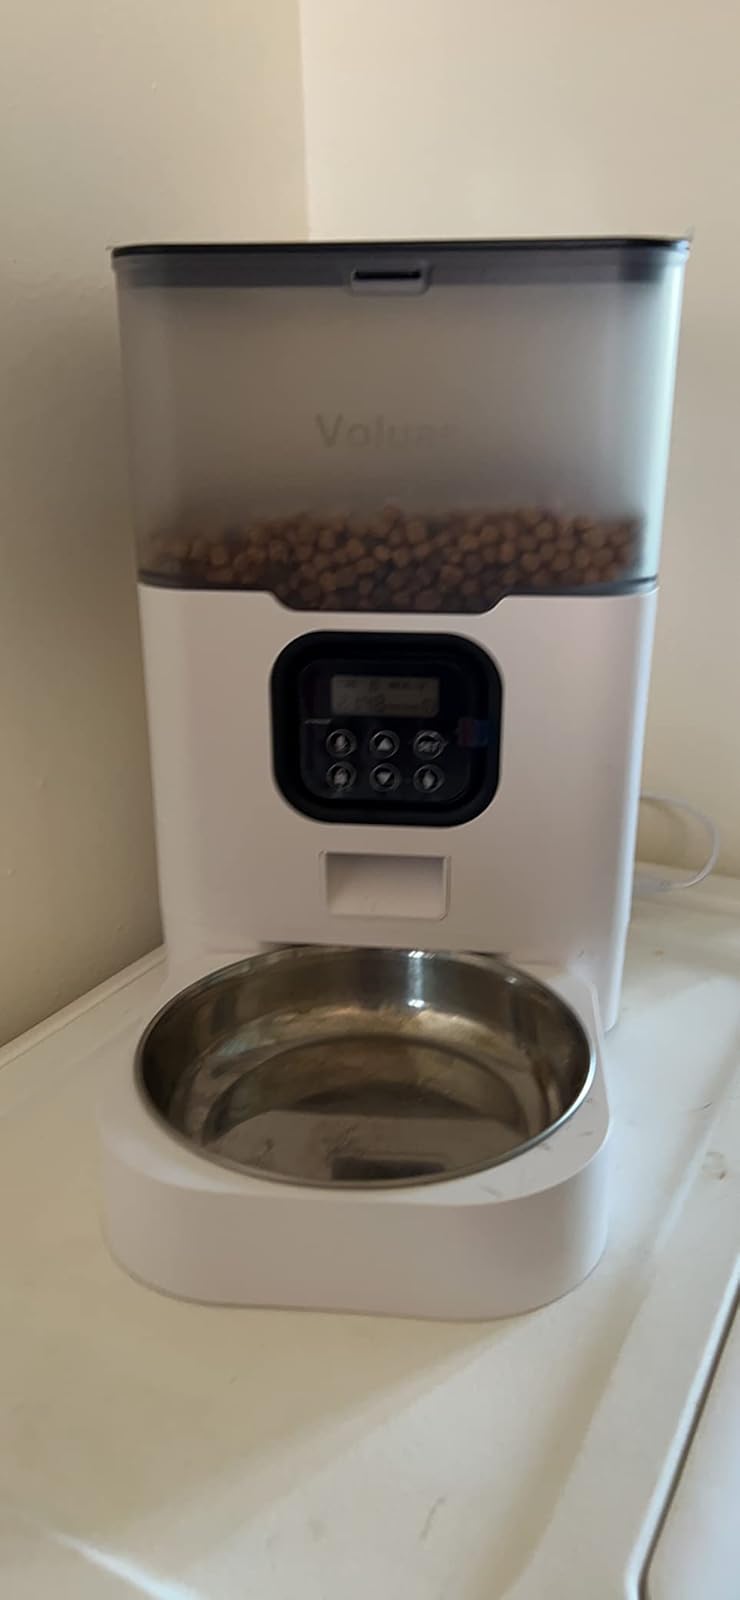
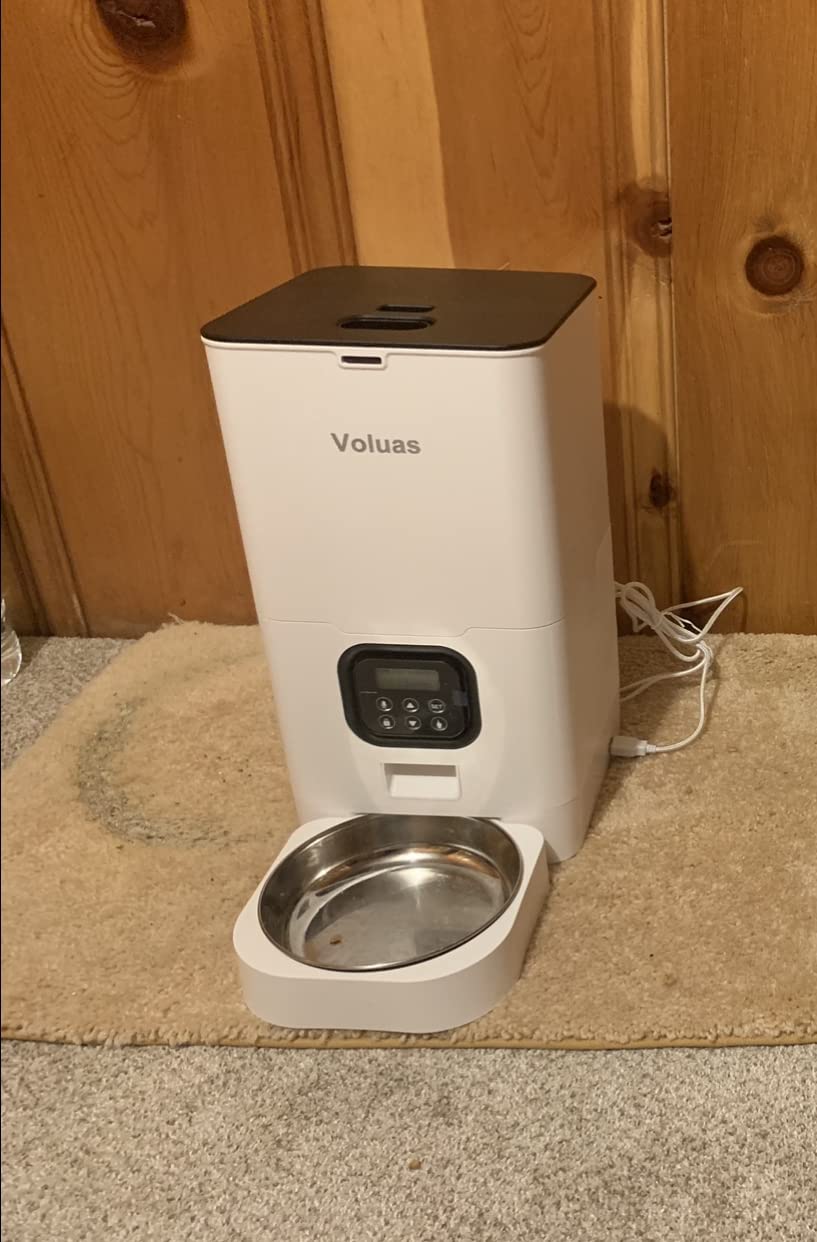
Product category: items_feeder
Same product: no